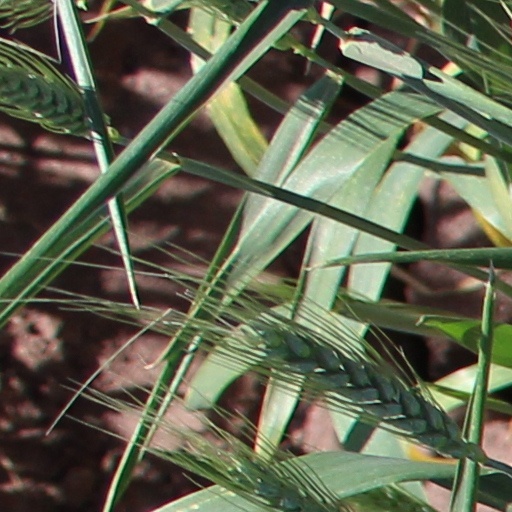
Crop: wheat